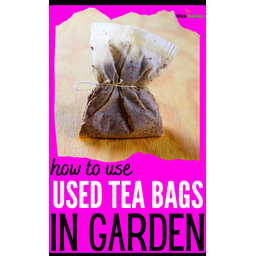
Label: trash